Honda racing motorcycles

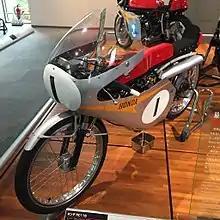
Honda RC116 display at Honda Collection Hall in Motegi

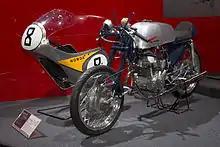
Honda RC142 display at the 2013 Tokyo Motor Show

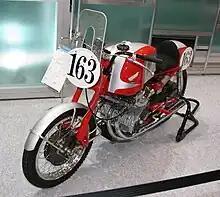
Honda RC160 display at the 2009 Tokyo Motor Show

The large majority of works racing motorcycles manufactured by the motorcycle racing division of Honda of Japan, currently called Honda Racing Corporation (HRC, previously called the Racing Service Center), carry the iconic prefix RC.